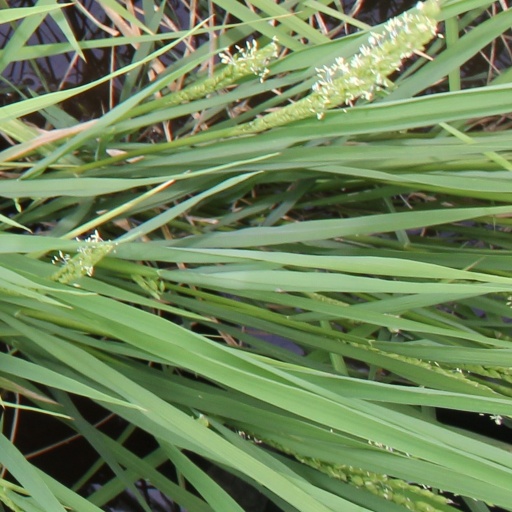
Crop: rice